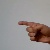
The image shows a hand gesture representing the letter 'G' in Indian Sign Language.